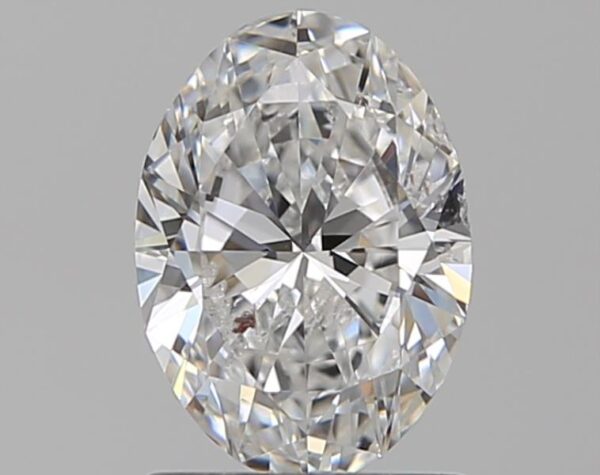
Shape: oval
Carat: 1
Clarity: SI2
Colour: E
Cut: EX
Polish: EX
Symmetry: VG
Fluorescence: ST
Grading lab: GIA
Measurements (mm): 7.88 x 5.62 x 3.44